Khmer architecture

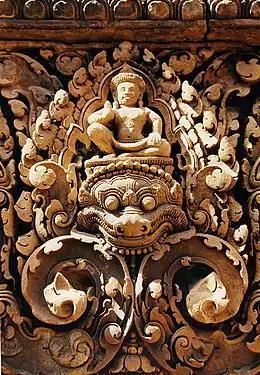
A kala serves as the base for a deity at the 10th-century Hindu temple Banteay Srei.

Angkorean shrines frequently opened in only one direction, typically to the east. The other three sides featured fake or blind doors to maintain symmetry. Blind windows were often used along otherwise blank walls.